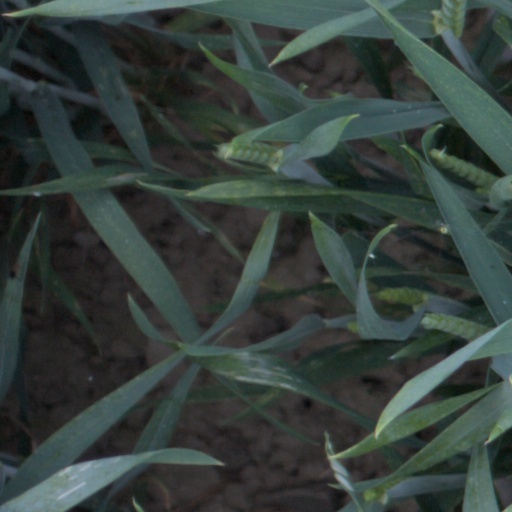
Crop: wheat